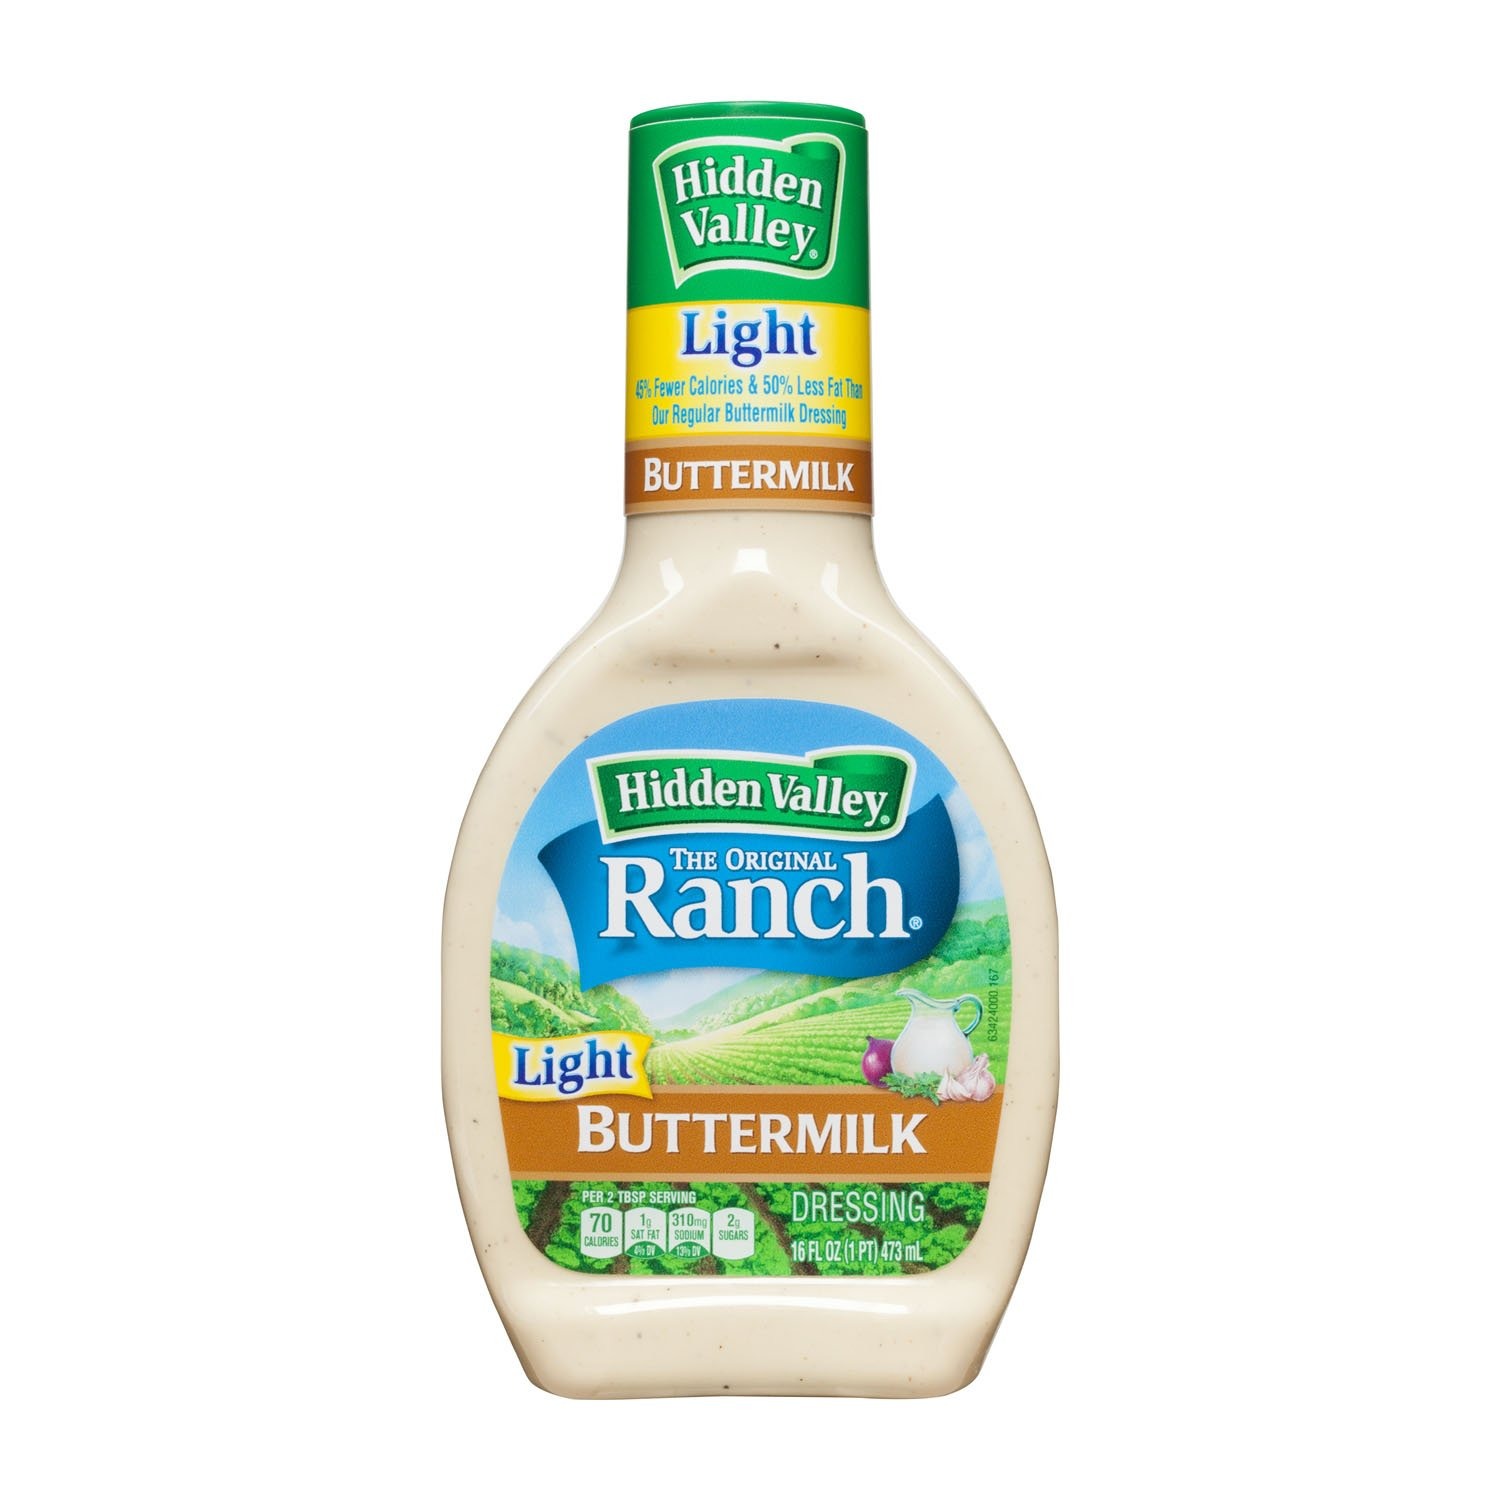
Item Name: Hidden Valley Buttermilk Ranch Light Salad Dressing & Topping, Gluten Free - 16 Ounce Bottle - Pack of 6 (Package May Vary)
Bullet Point 1: GLUTEN FREE: Perfect for school lunches or backyard BBQs, this gluten free light salad dressing has the taste of creamy buttermilk with 50% fewer calories per serving, compared to regular Hidden Valley Buttermilk dressing
Bullet Point 2: SALAD DRESSING: This light dressing is made with the same delicious flavor as Original Buttermilk Ranch perfect for salad toppings or veggie dips
Value: 96.0
Unit: Fl Oz

Price: 3.99